The National Forest (England)

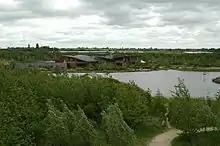
Conkers Discovery Centre at Moira, Leicestershire, in the heart of the National Forest (May 2005)

At the centre of the National Forest is "Conkers", a visitor centre located just outside the village of Moira, Leicestershire.